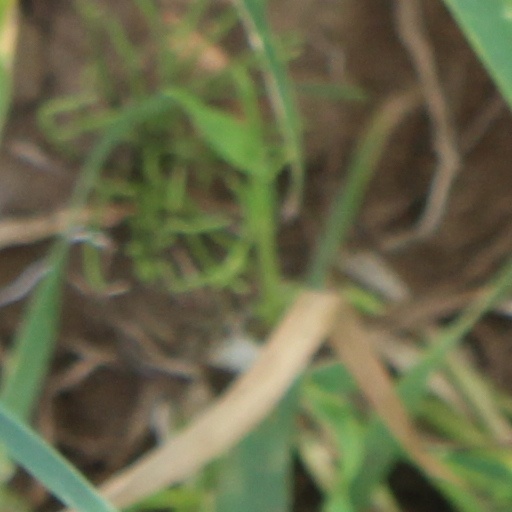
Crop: wheat